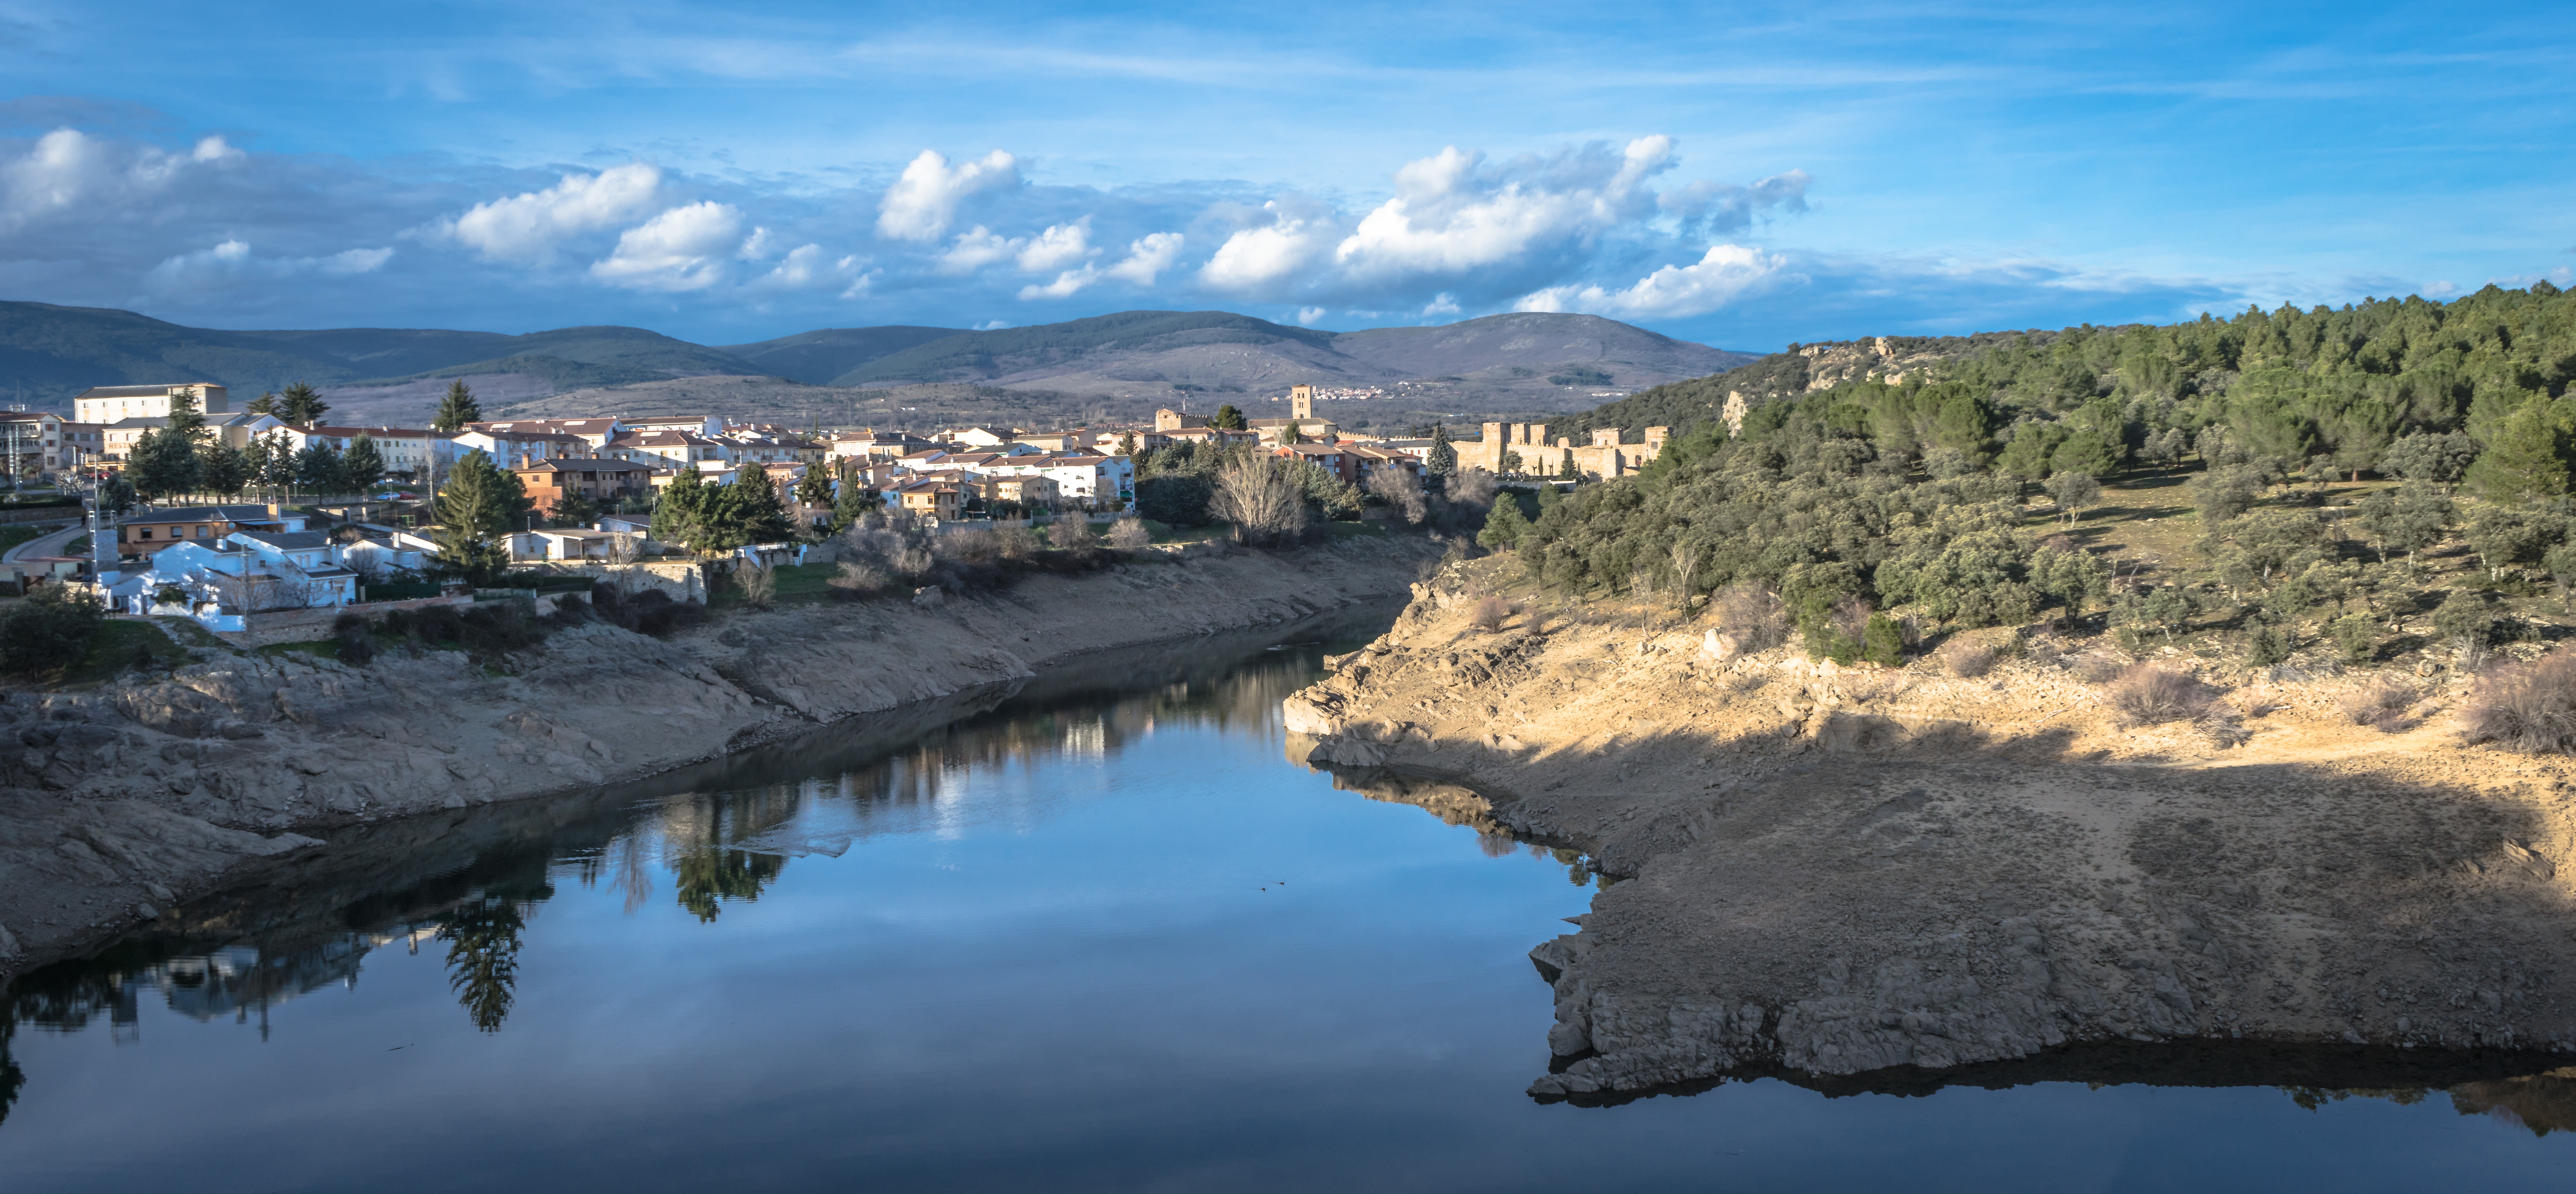
landscape, sea, coast, water, nature, mountain, sky, field, lake, river, mountain range, panorama, pine, green, reflection, reservoir, body of water, weed, trees, clouds, sierra, mount, wallpaper, loch, soledad, ecological, aerial photography, geographical feature